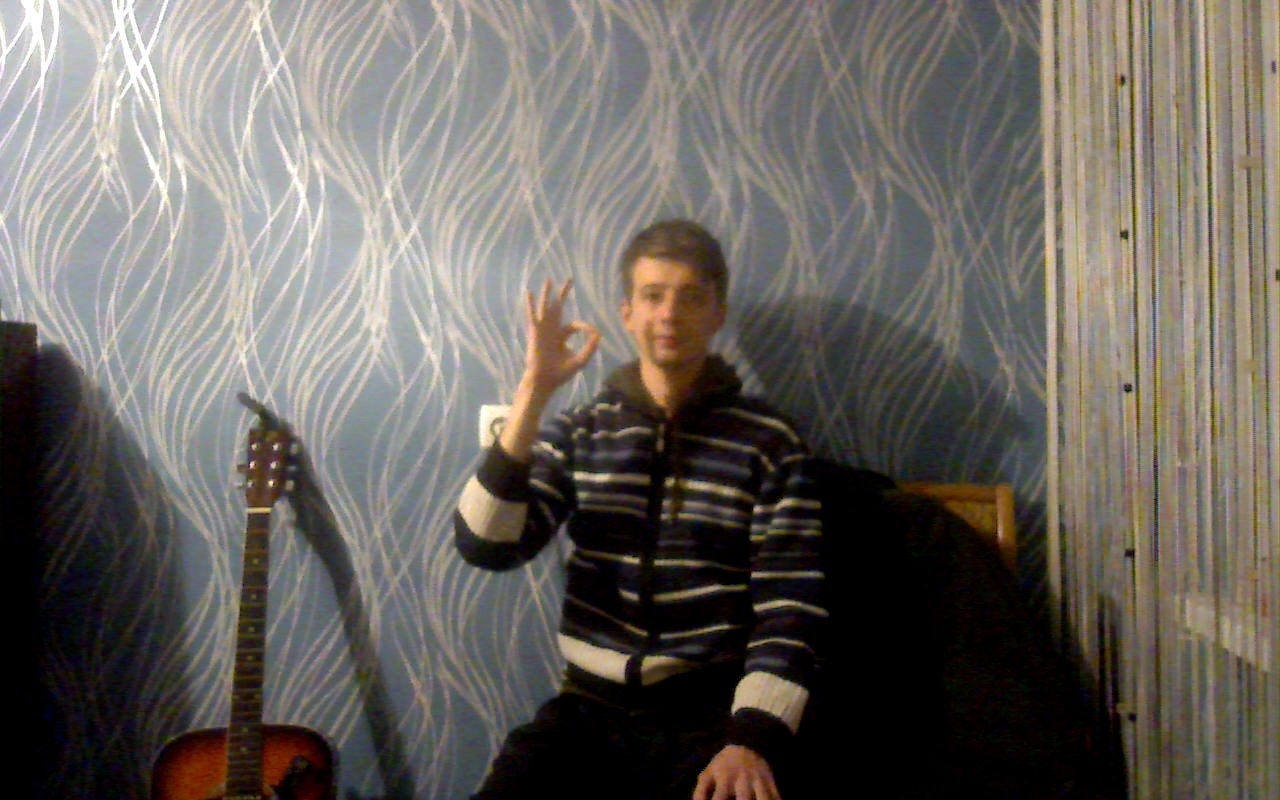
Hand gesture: ok